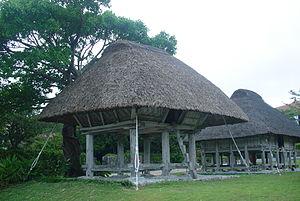
Reconstitution d'un Raccard (Okinawa Japon).